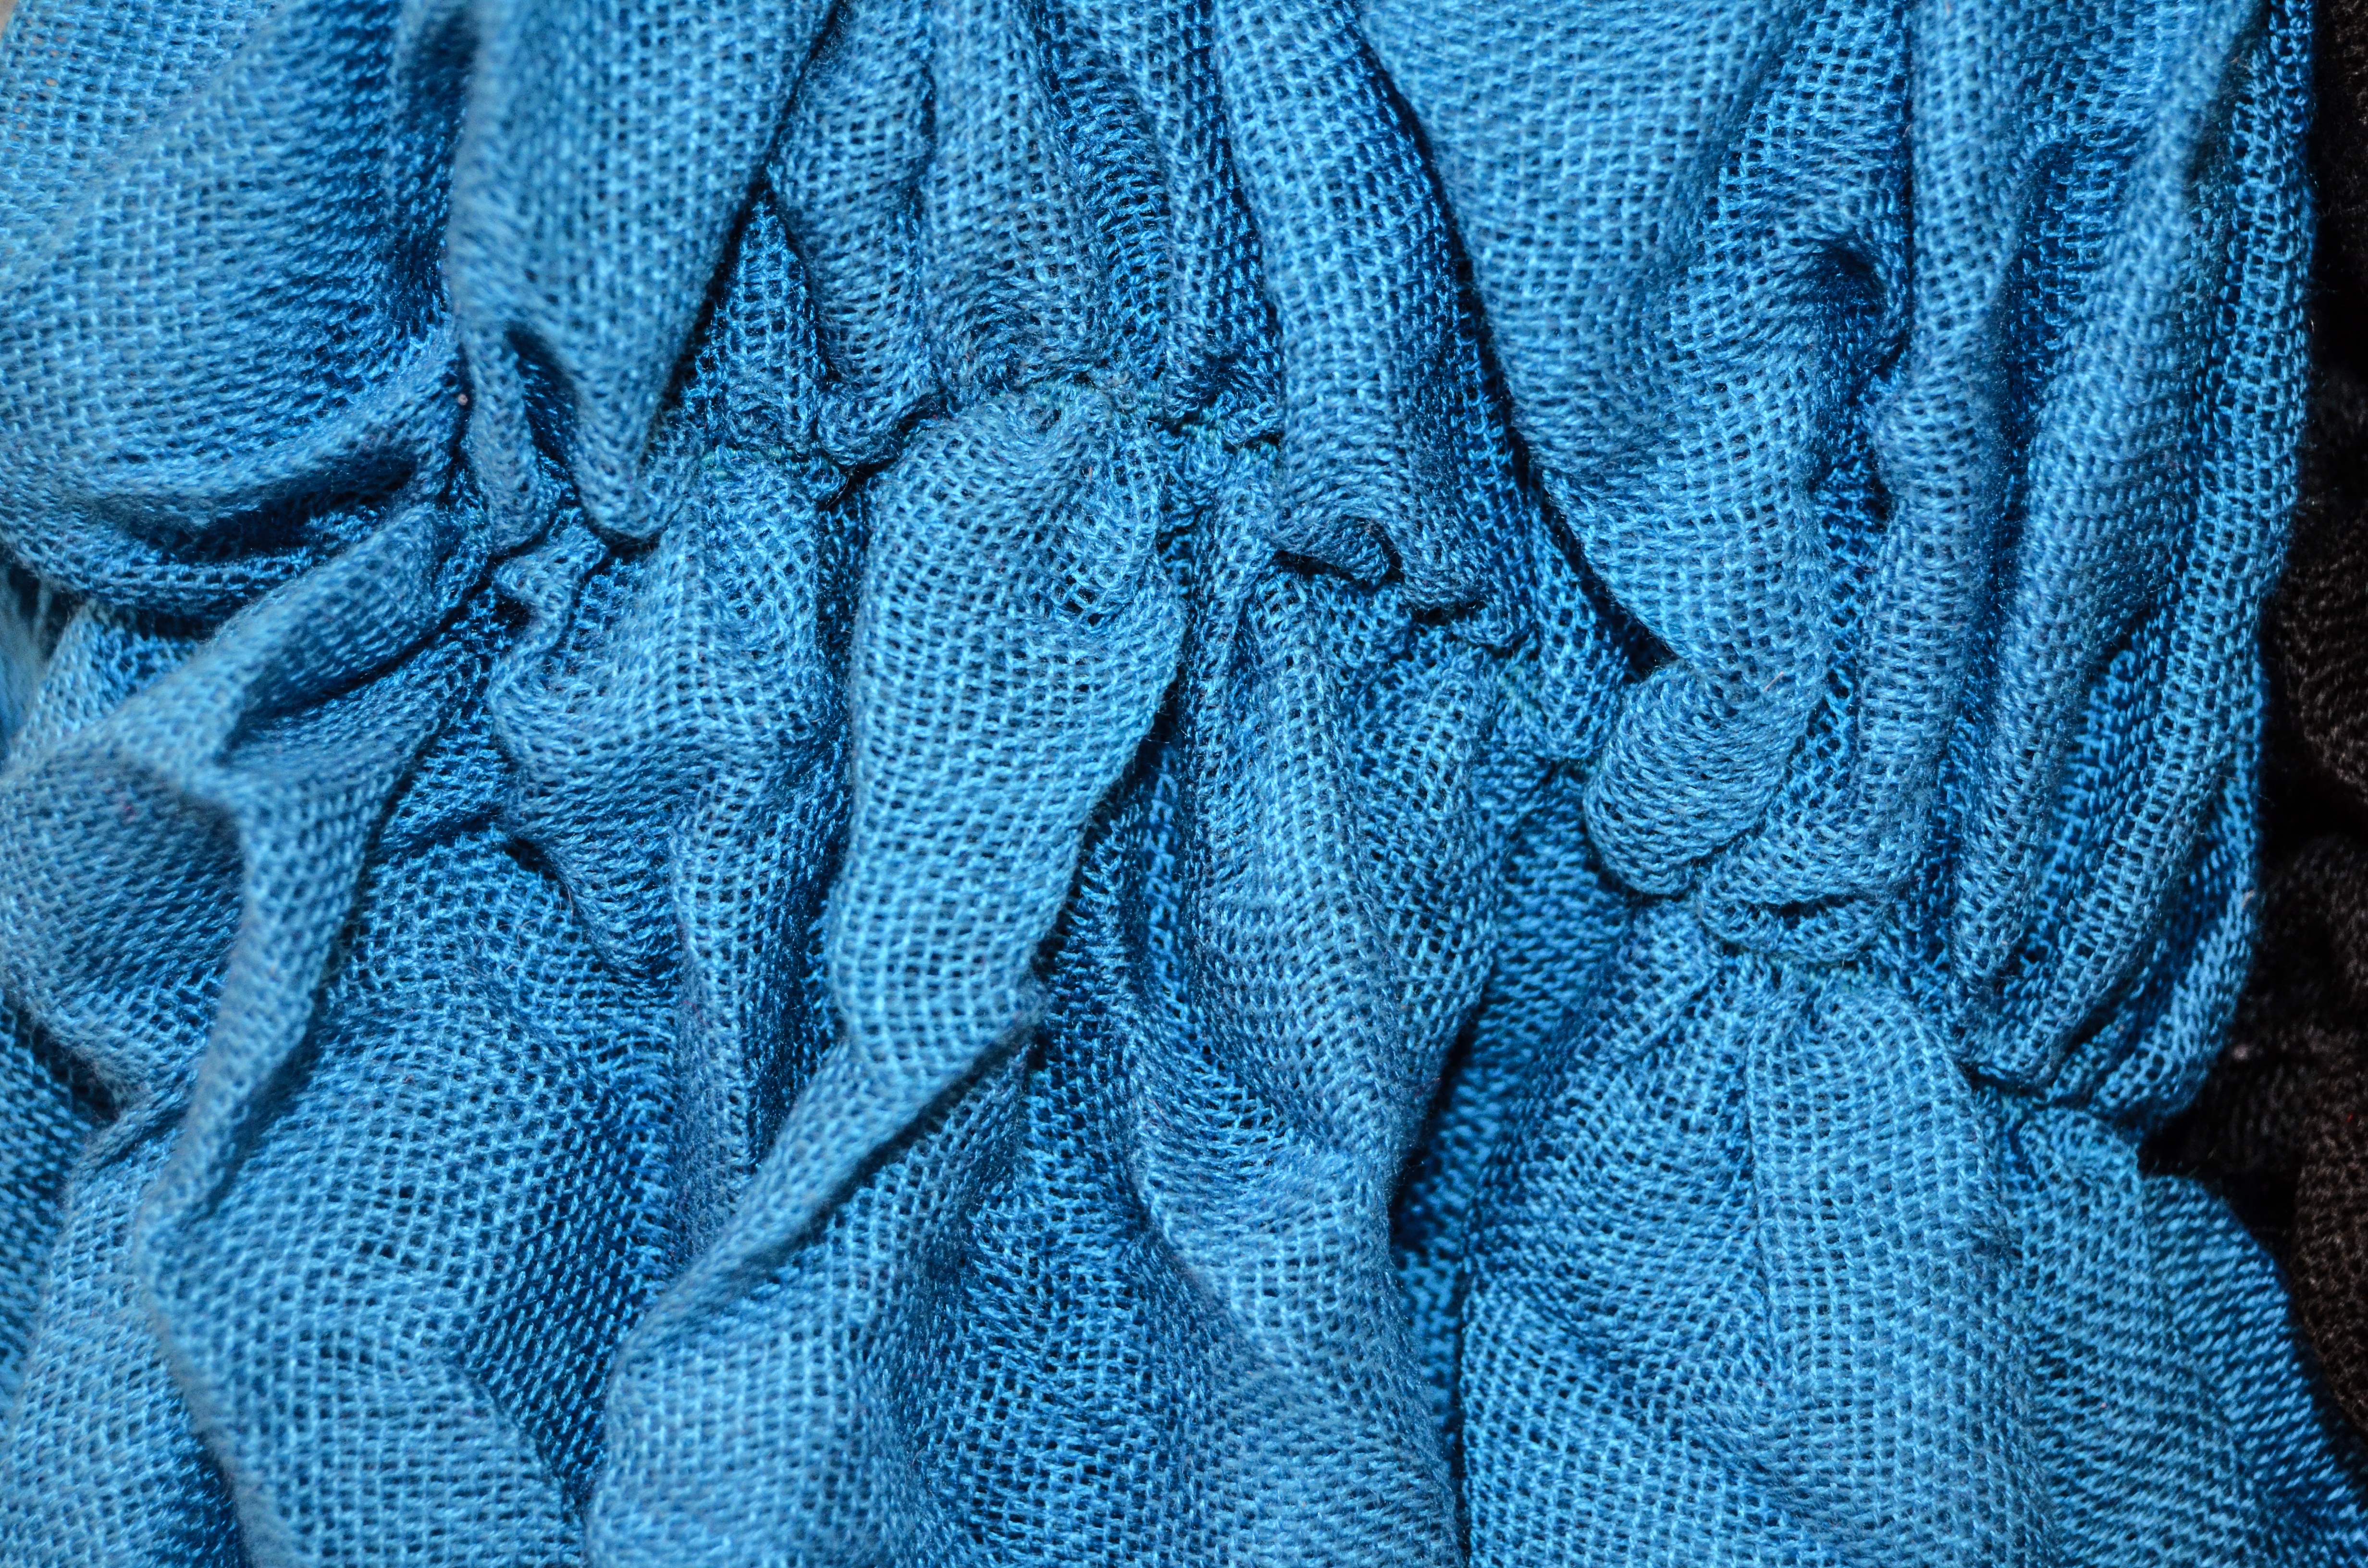
texture, web, pattern, color, blue, clothing, outerwear, wool, material, knitting, textile, art, design, the background, fashion accessory